List of rail accidents (1900–1909)

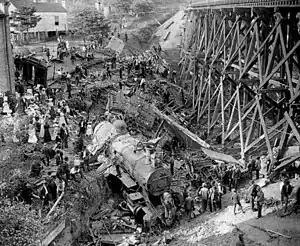
The aftermath of the Wreck of the Old 97. (September 27, 1903)

August 10 – "France" – Paris Métro train fire: electrical fire on the Paris Métro near Couronnes station killed 84. This led to the adoption of multiple-unit train control (with a low-voltage control circuit) and a second, independent power supply for station lighting.